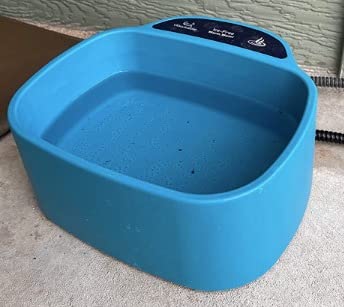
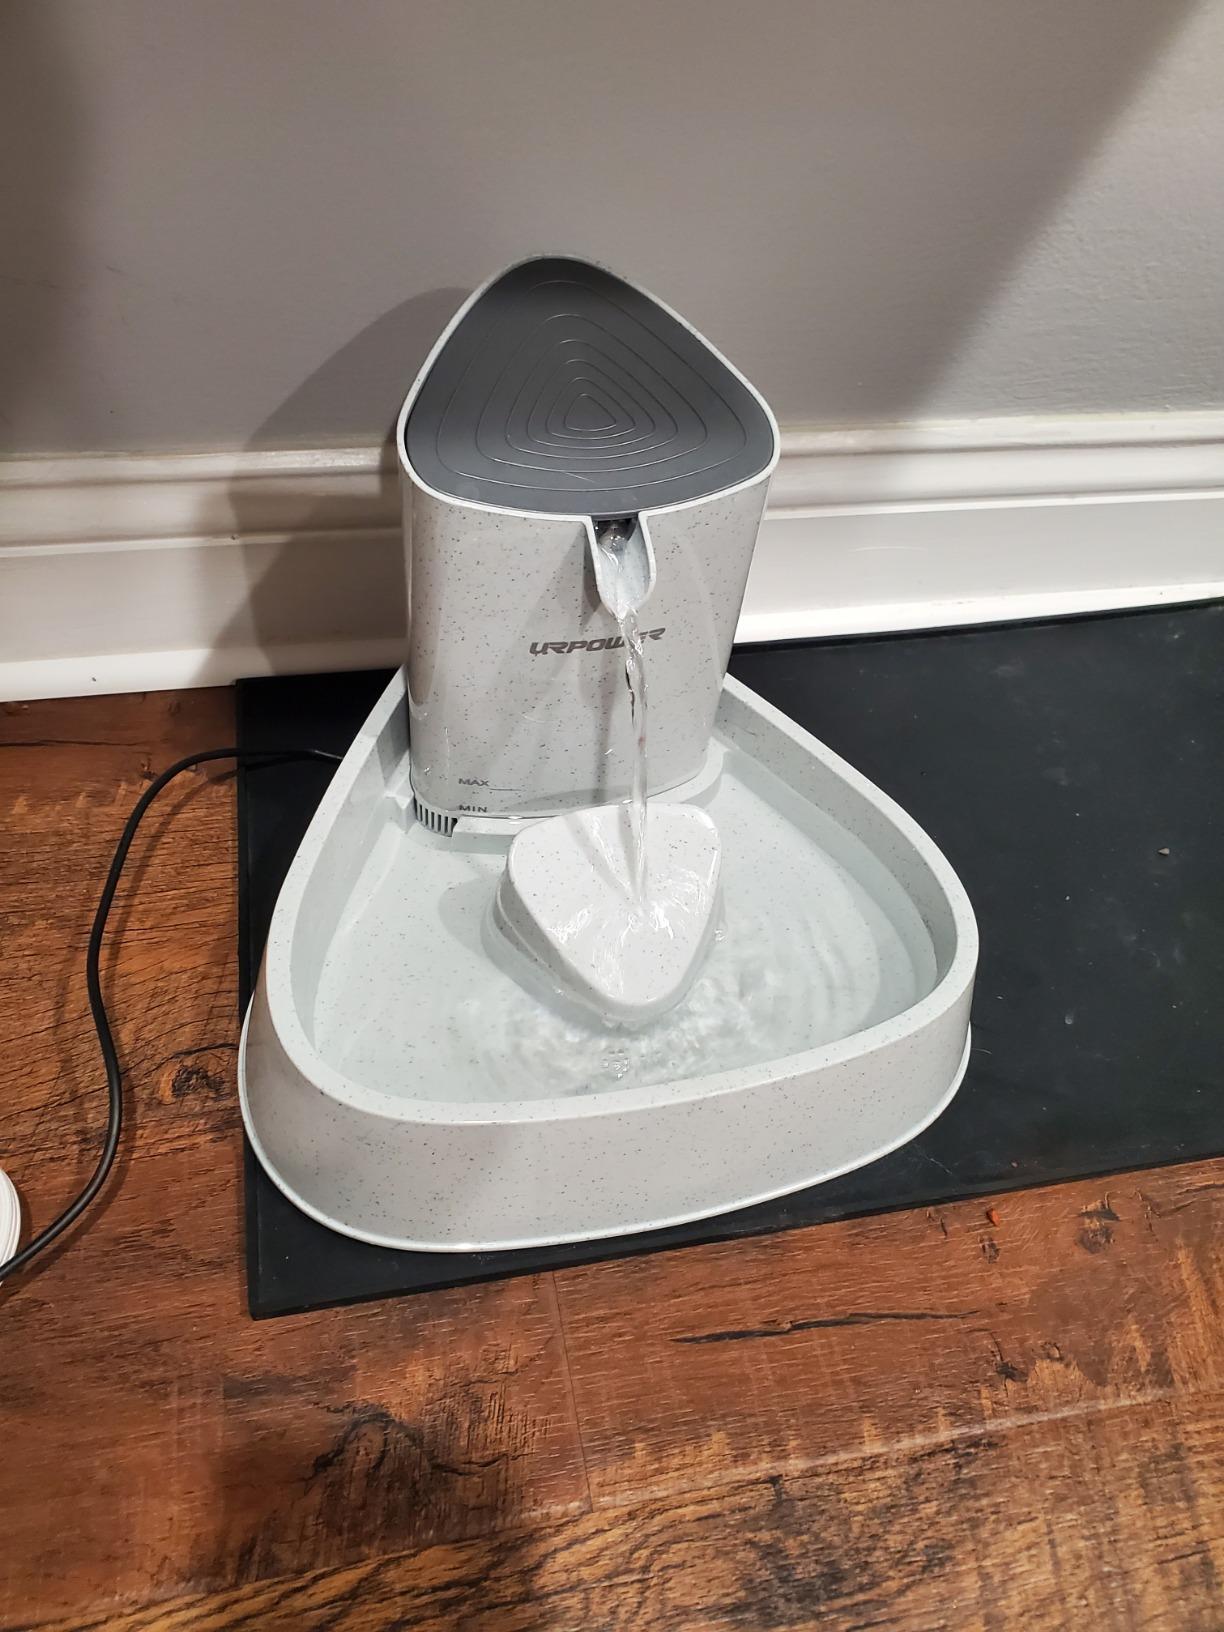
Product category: items_bowl
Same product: no